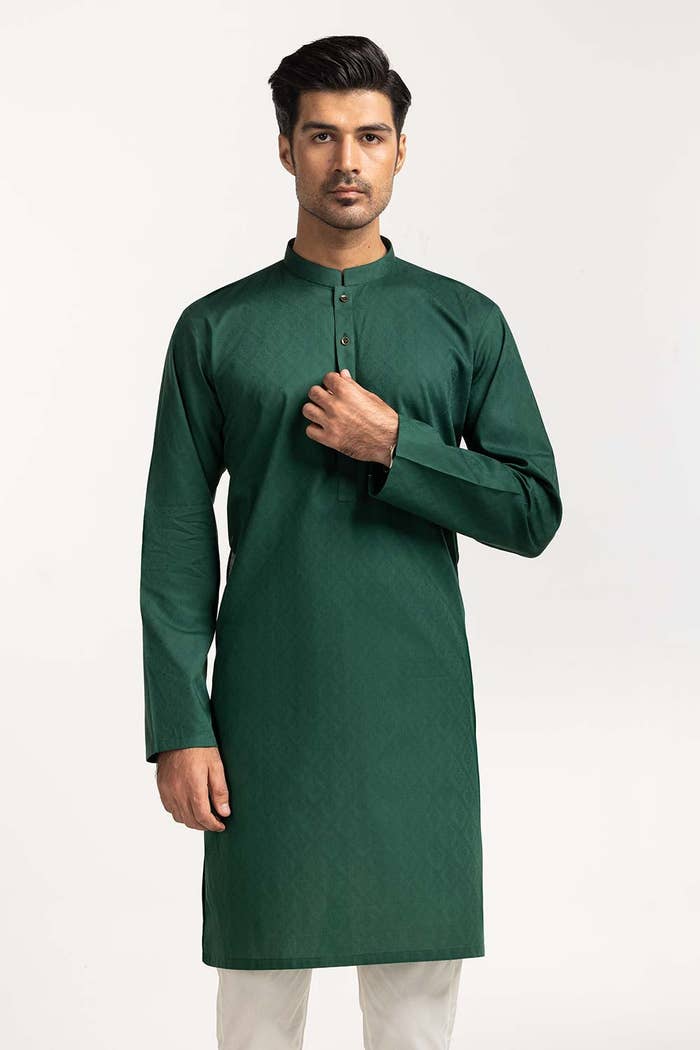
green kurta